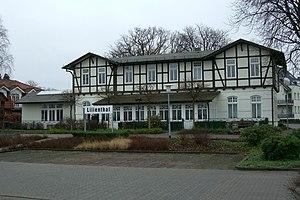
Lilienthal est une municipalité de l'arrondissement d'Osterholz en Basse-Saxe.